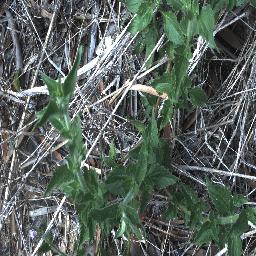
Label: siam_weed